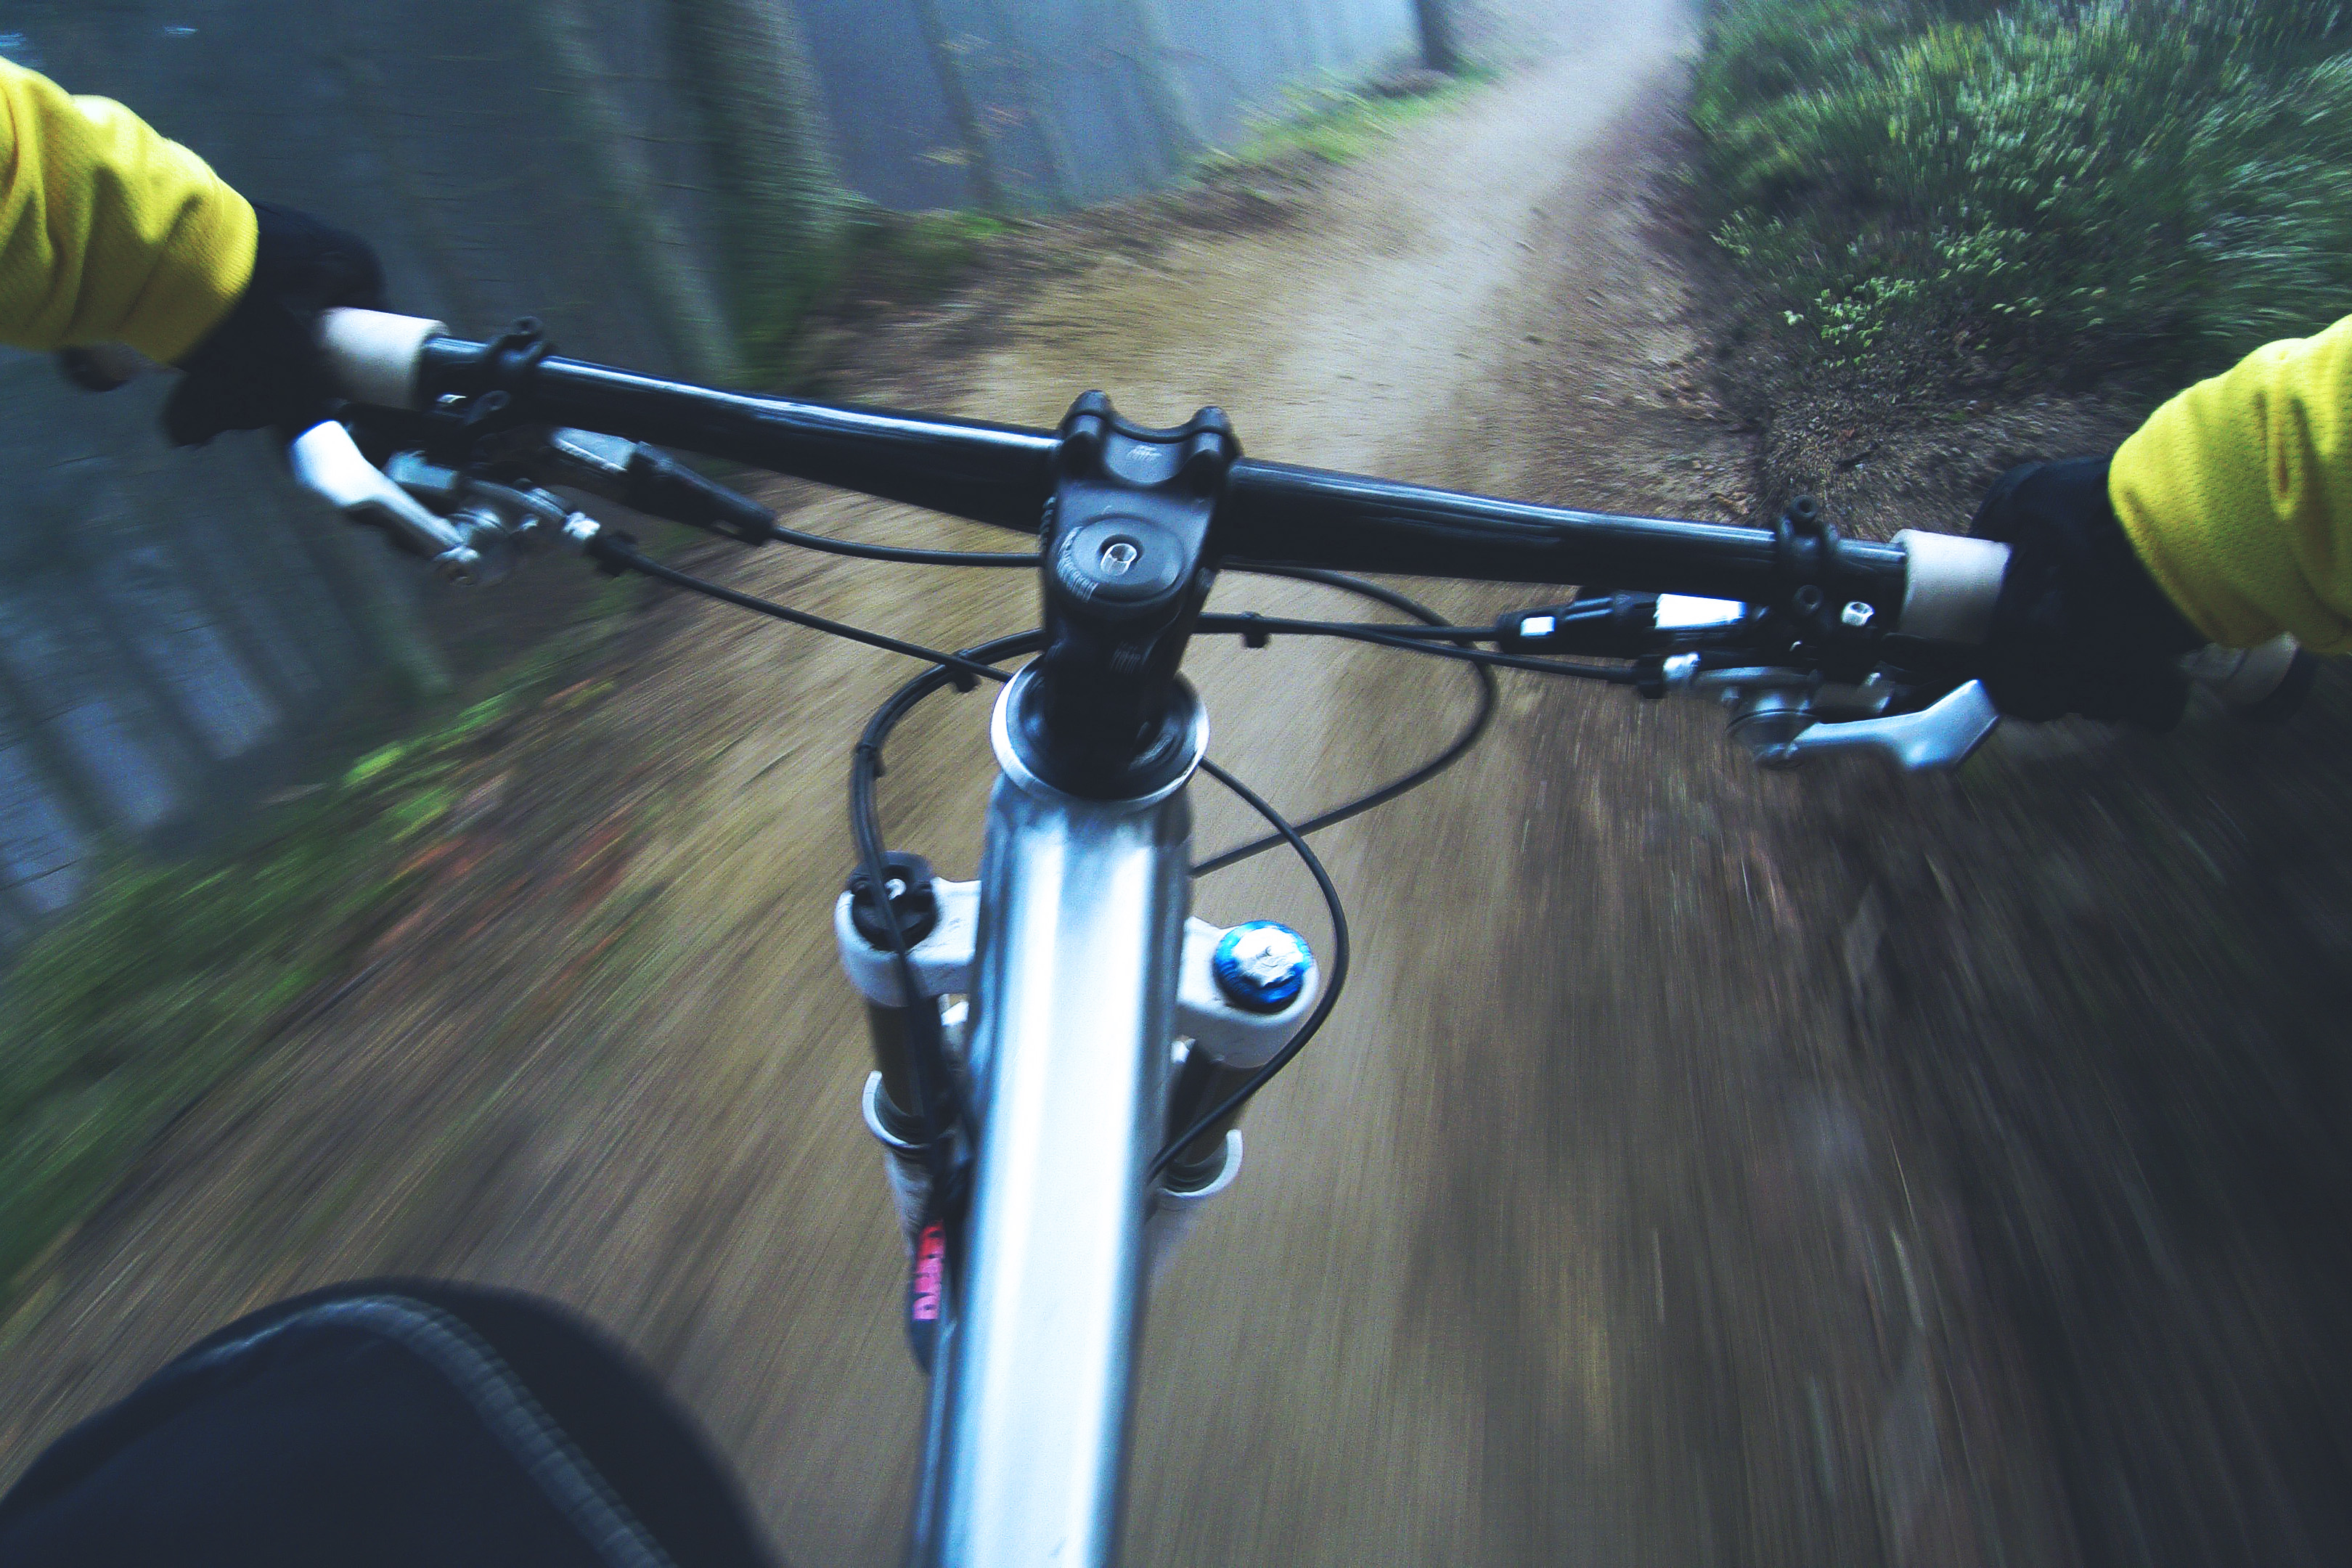
bicycle, bicycle wheel, bicycle handlebar, bicycle part, vehicle, road bicycle, mountain bike, bicycle accessory, bicycle frame, hybrid bicycle, cross country cycling, mountain biking, sports equipment, bicycle fork, bicycle tire, recreation, cycling, freeride, spoke, racing bicycle, mountain bike racing, wheel, downhill mountain biking